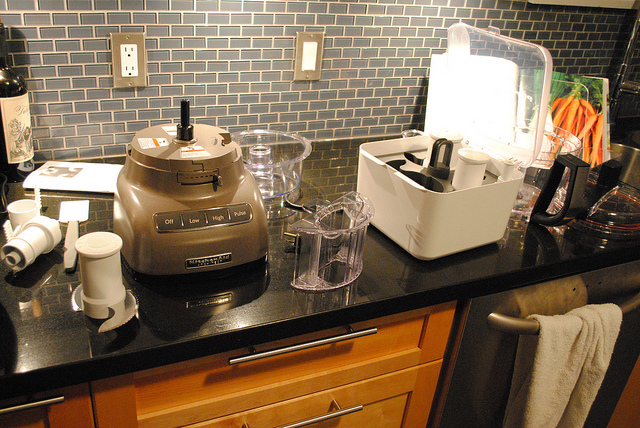
user: Given an image and a question. Answer the question in a short answer. Question: What is this white container being used for? Short Answer:
assistant: storage